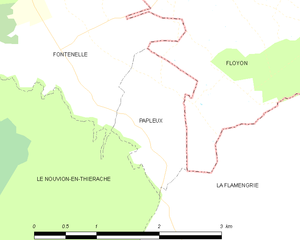
Carte des communes françaises: Papleux